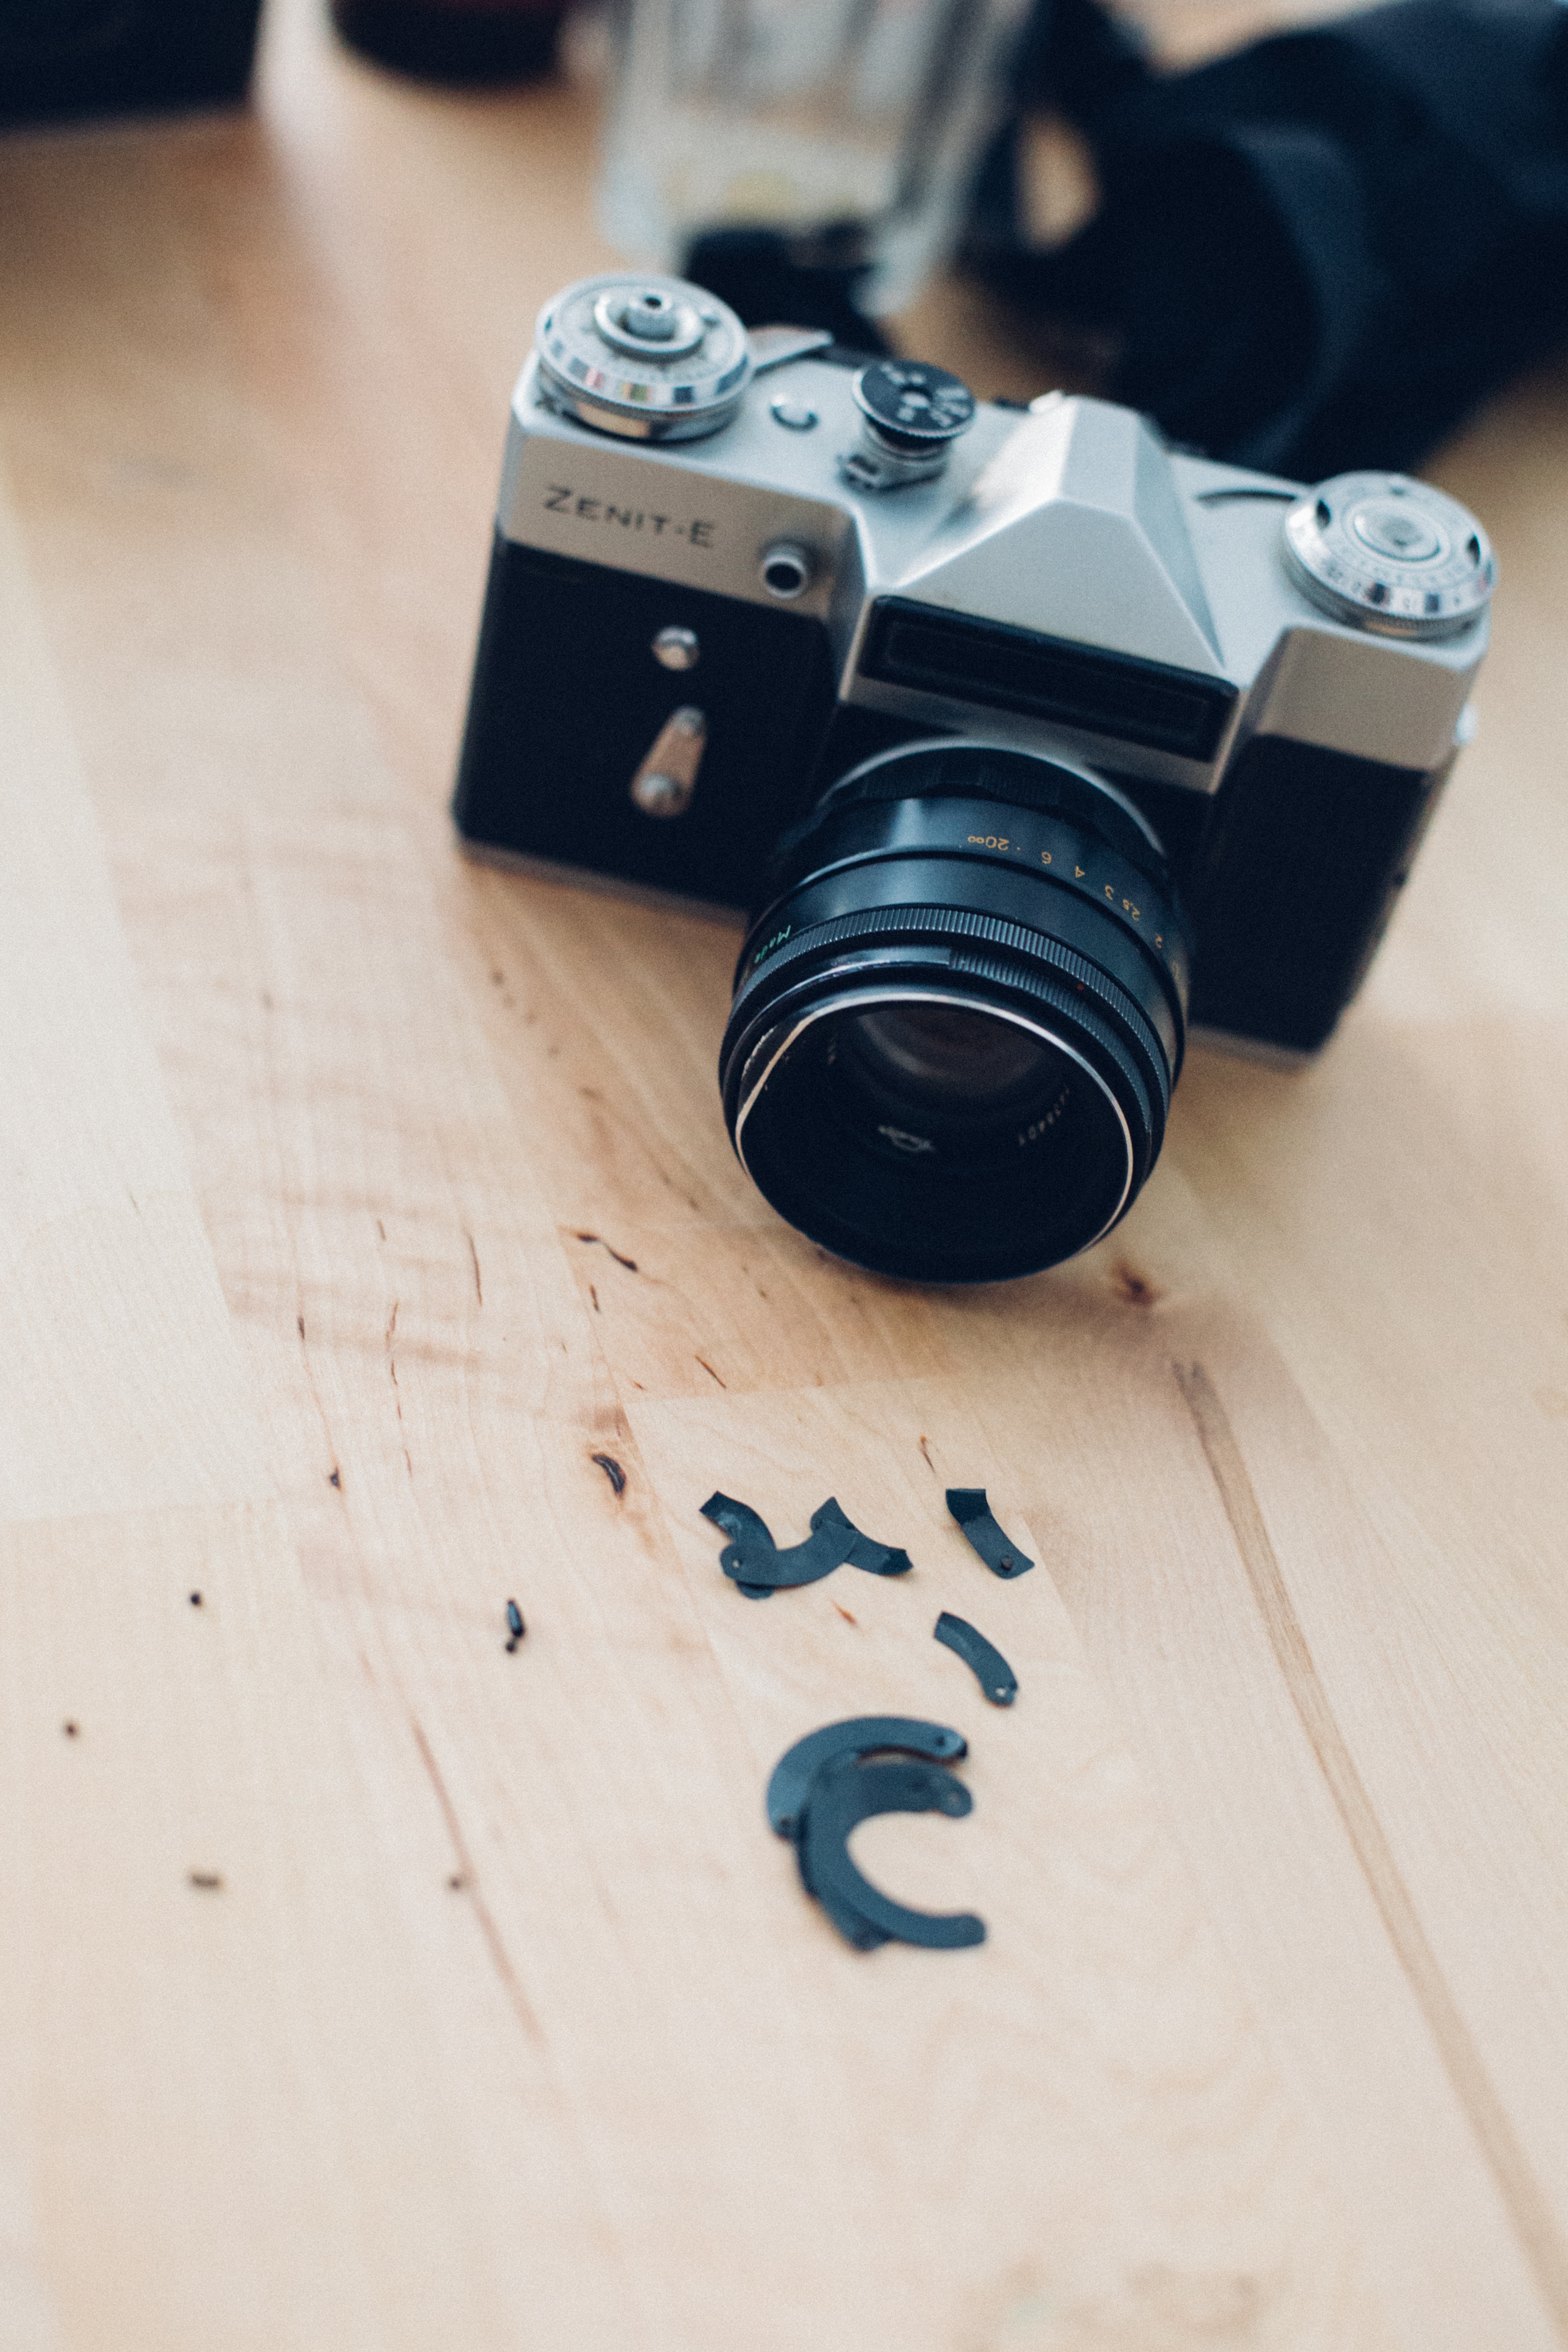
hand, white, blue, black, design, photograph, image, shape